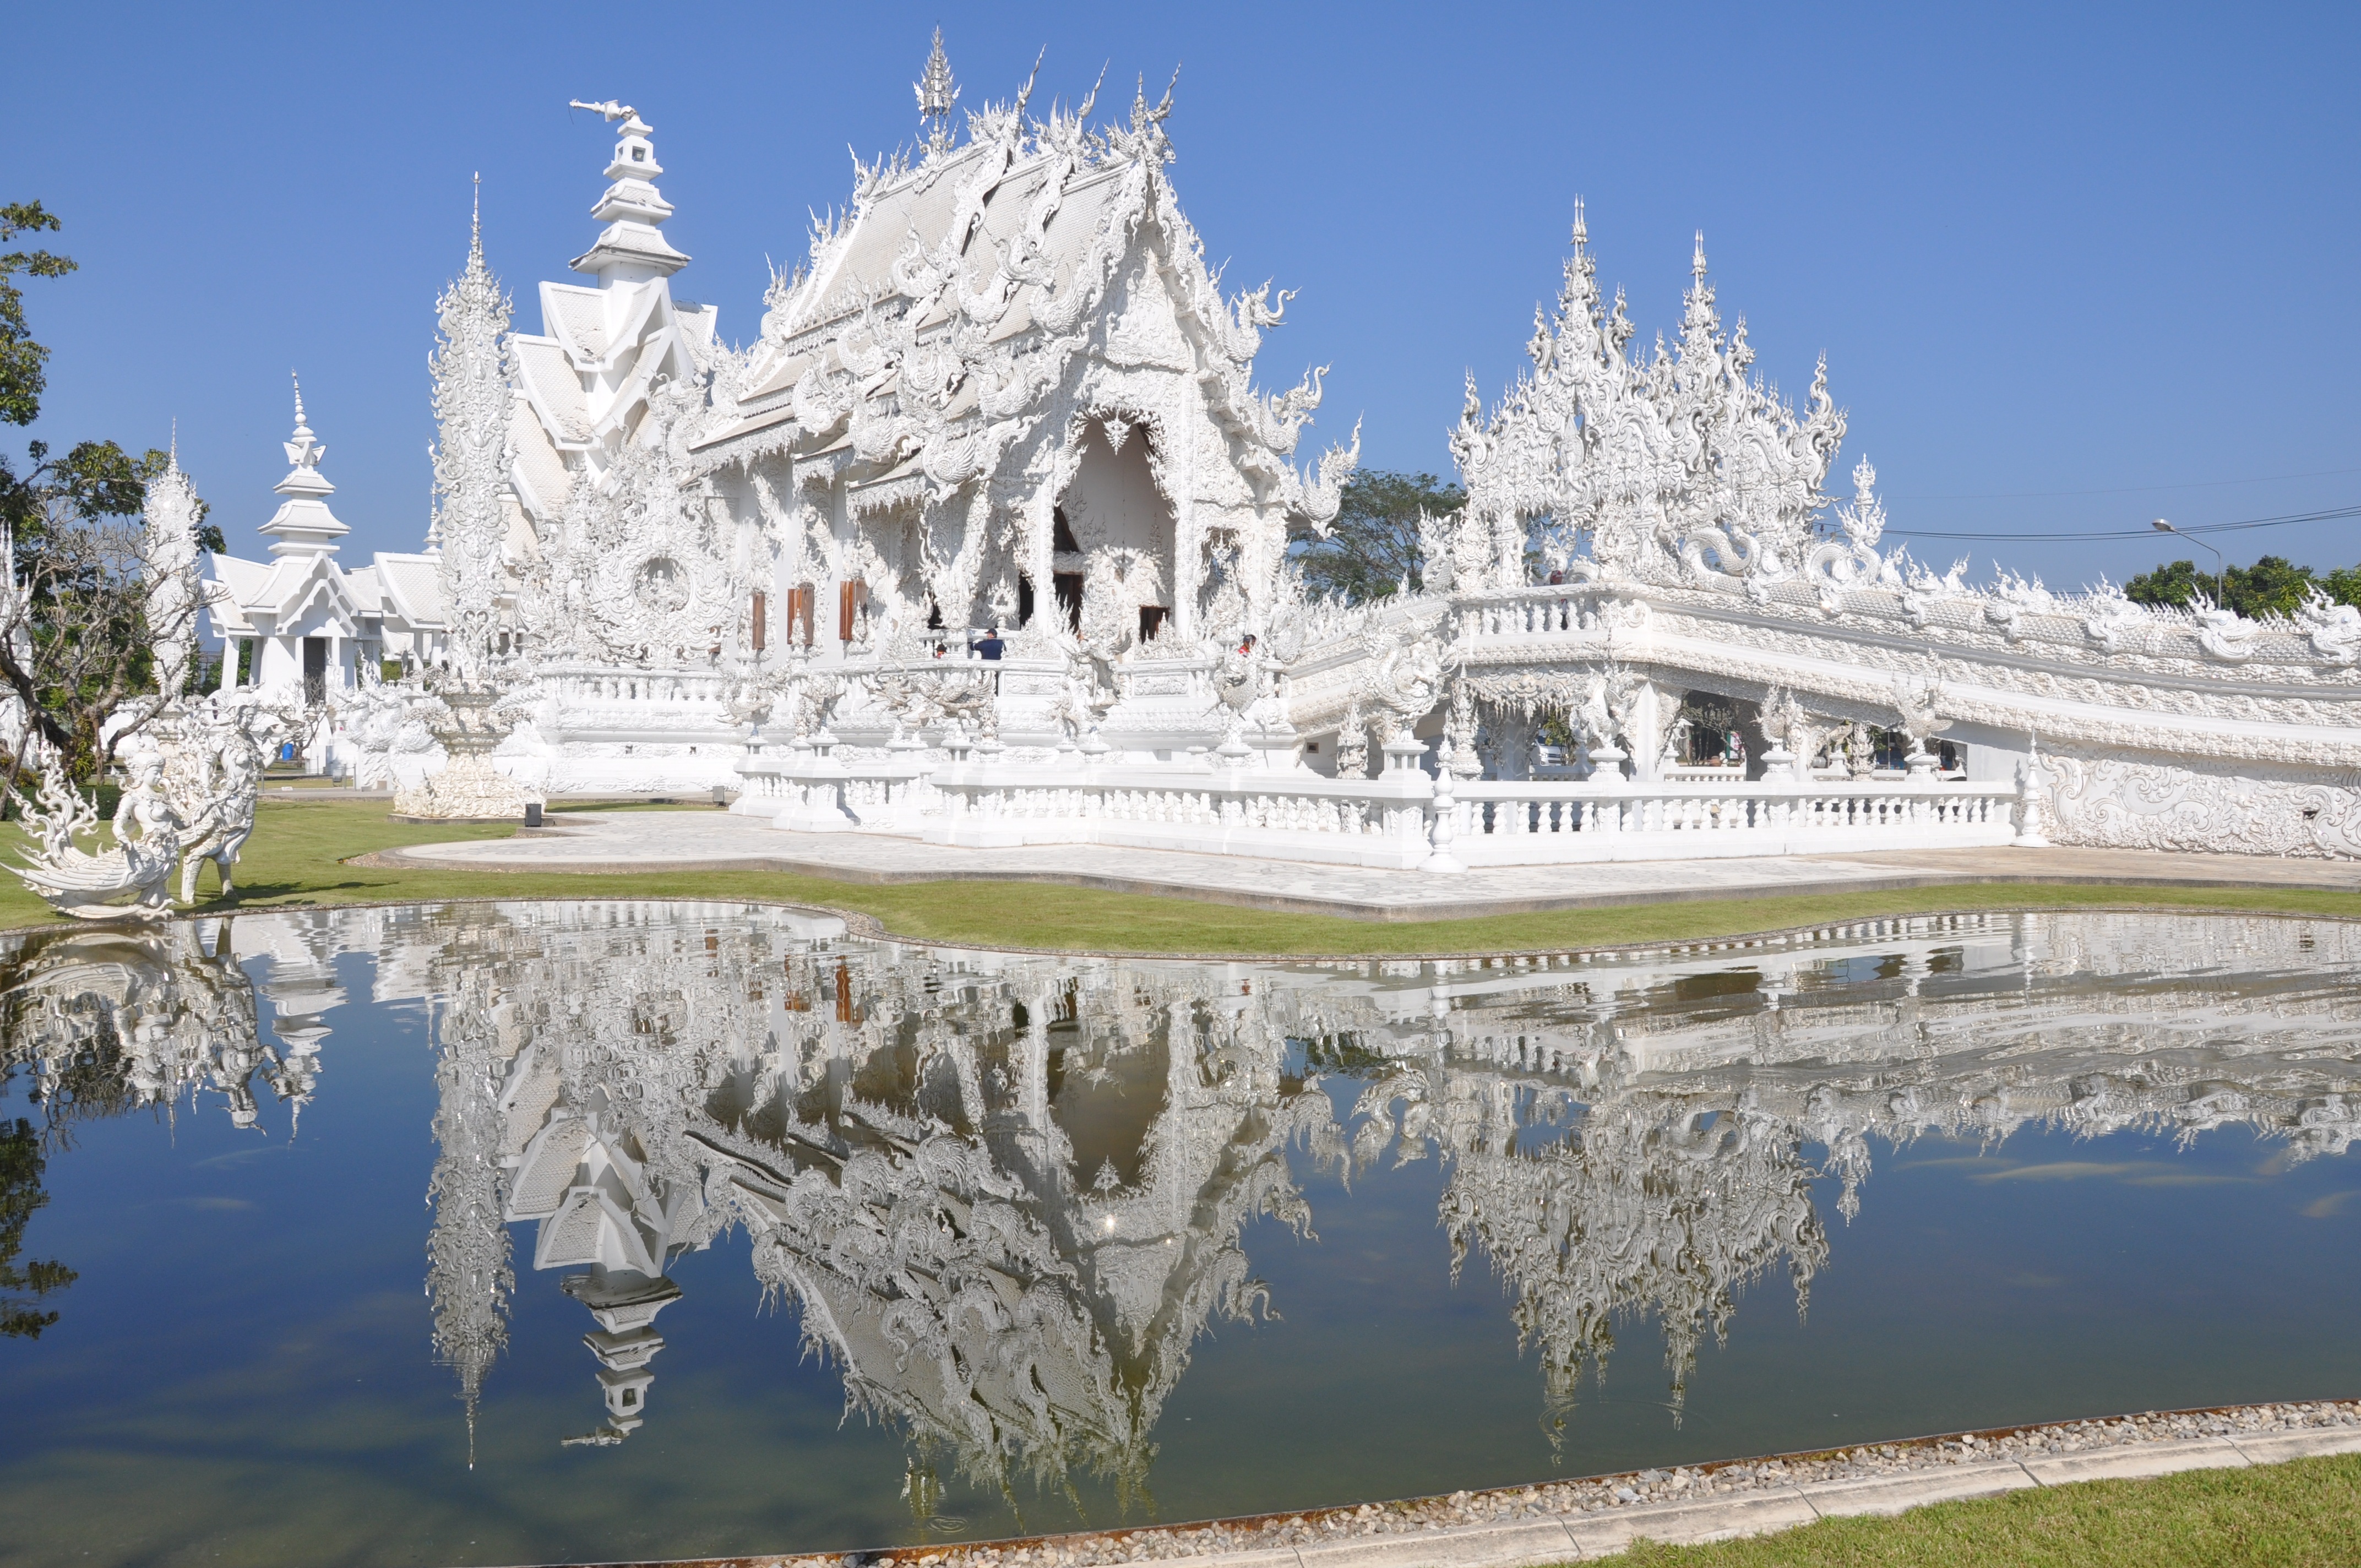
tree, winter, white, flower, chateau, reflection, park, buddhist, religion, landmark, church, season, wat rong khun, temple, the white temple, chiang rai province